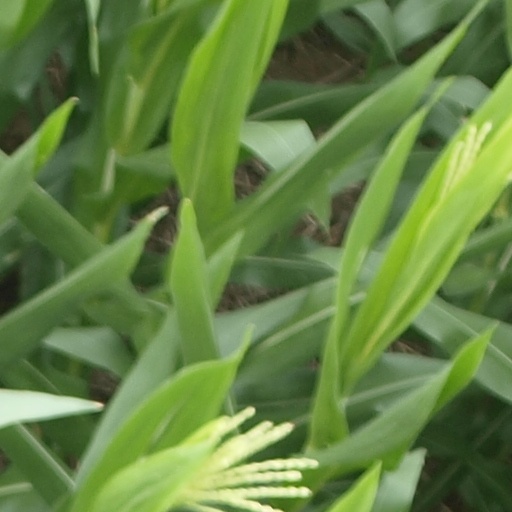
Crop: maize; corn